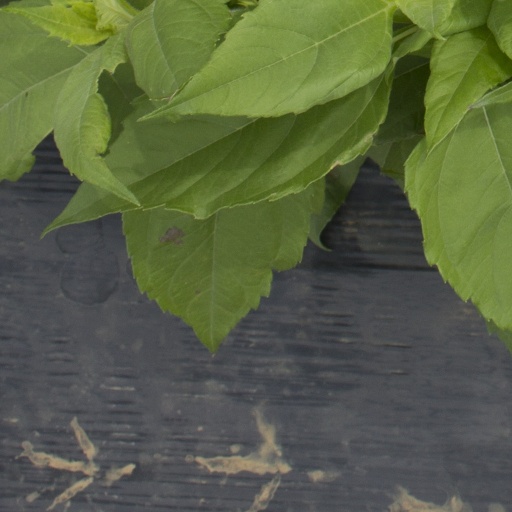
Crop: Jerusalem artichoke